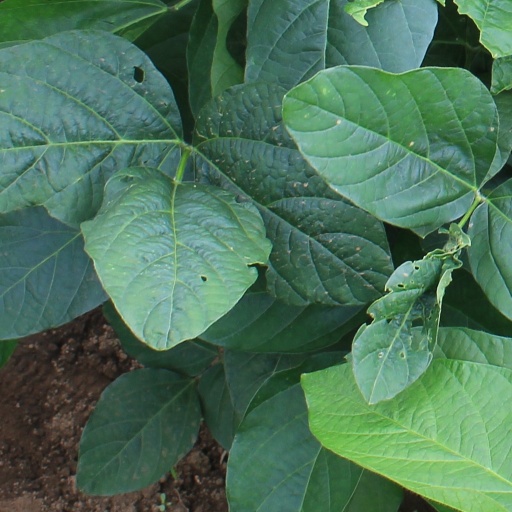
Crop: soybean